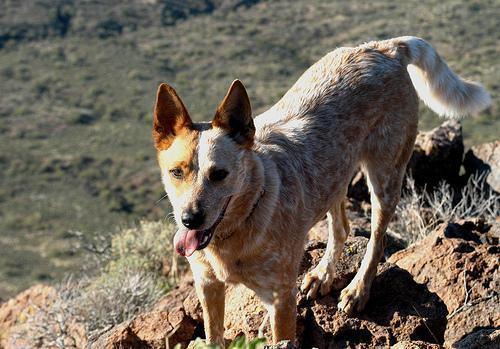
dingo